2009 UEFA Champions League final

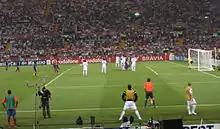
A man in a blue-and-red shirt kicks a football past a row of men in white shirts towards a goal.

Barcelona responded quickly, as Carles Puyol found Eto'o with a long throw-in down the right wing. The Cameroonian then found Messi, who cut inside and hit a curling 35-yard shot that just shaved the top of the crossbar. A quick-passing move from United followed, culminating with a through-ball to Park in the inside right channel, only for Valdés to cut out the pass, taking out the South Korean in the process. The resulting throw-in eventually broke to Ronaldo, whose 30-yard shot went just wide. Valdés' clash with Park, however, left him requiring treatment, and although the injury was not sufficient to necessitate a substitution, Valdés chose to leave his next few goal kicks to Piqué.